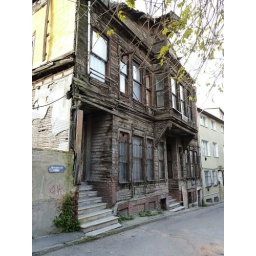
Crumbling wooden house near our Hotel, Istanbul, Turkey.